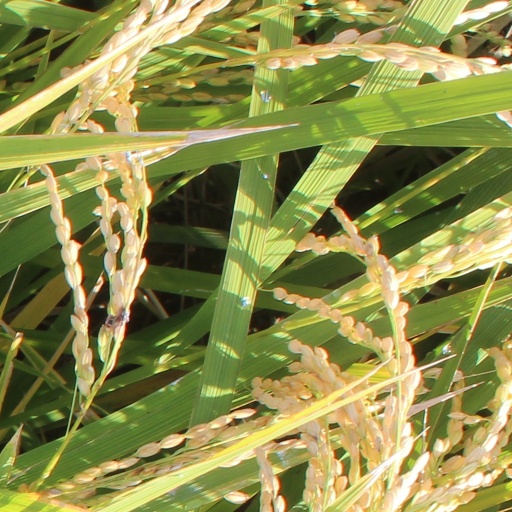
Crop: rice